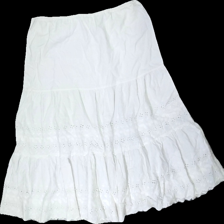
View: back
Type: Skirt
Category: Ladies
Brand: Missing
Colors: White
Material: 65% cotton, 35% viscose
Cut: Regular, Loose
Size: 42
Season: All
Stains: Minor
Holes: Minor
Price range: <50
Recommended usage: Export